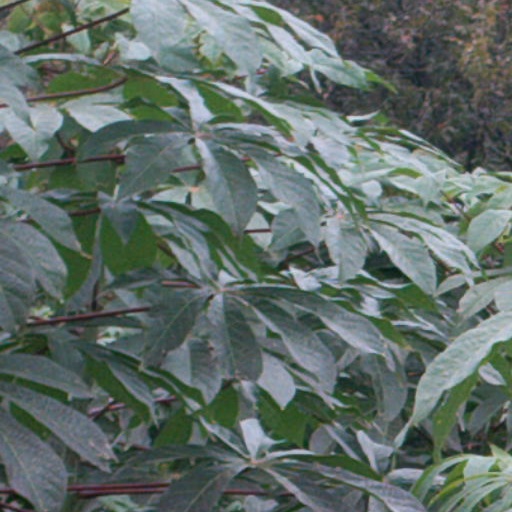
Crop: cassava